Henry Leavenworth

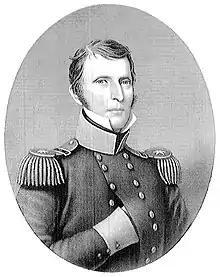
General Henry Leavenworth

Henry Leavenworth (December 10, 1783 – July 21, 1834) was an American soldier active in the War of 1812 and early military expeditions against the Plains Indians. He established Fort Leavenworth in Kansas. The city of Leavenworth, Kansas; Leavenworth County, Kansas; and the Leavenworth Penitentiary are named after him.